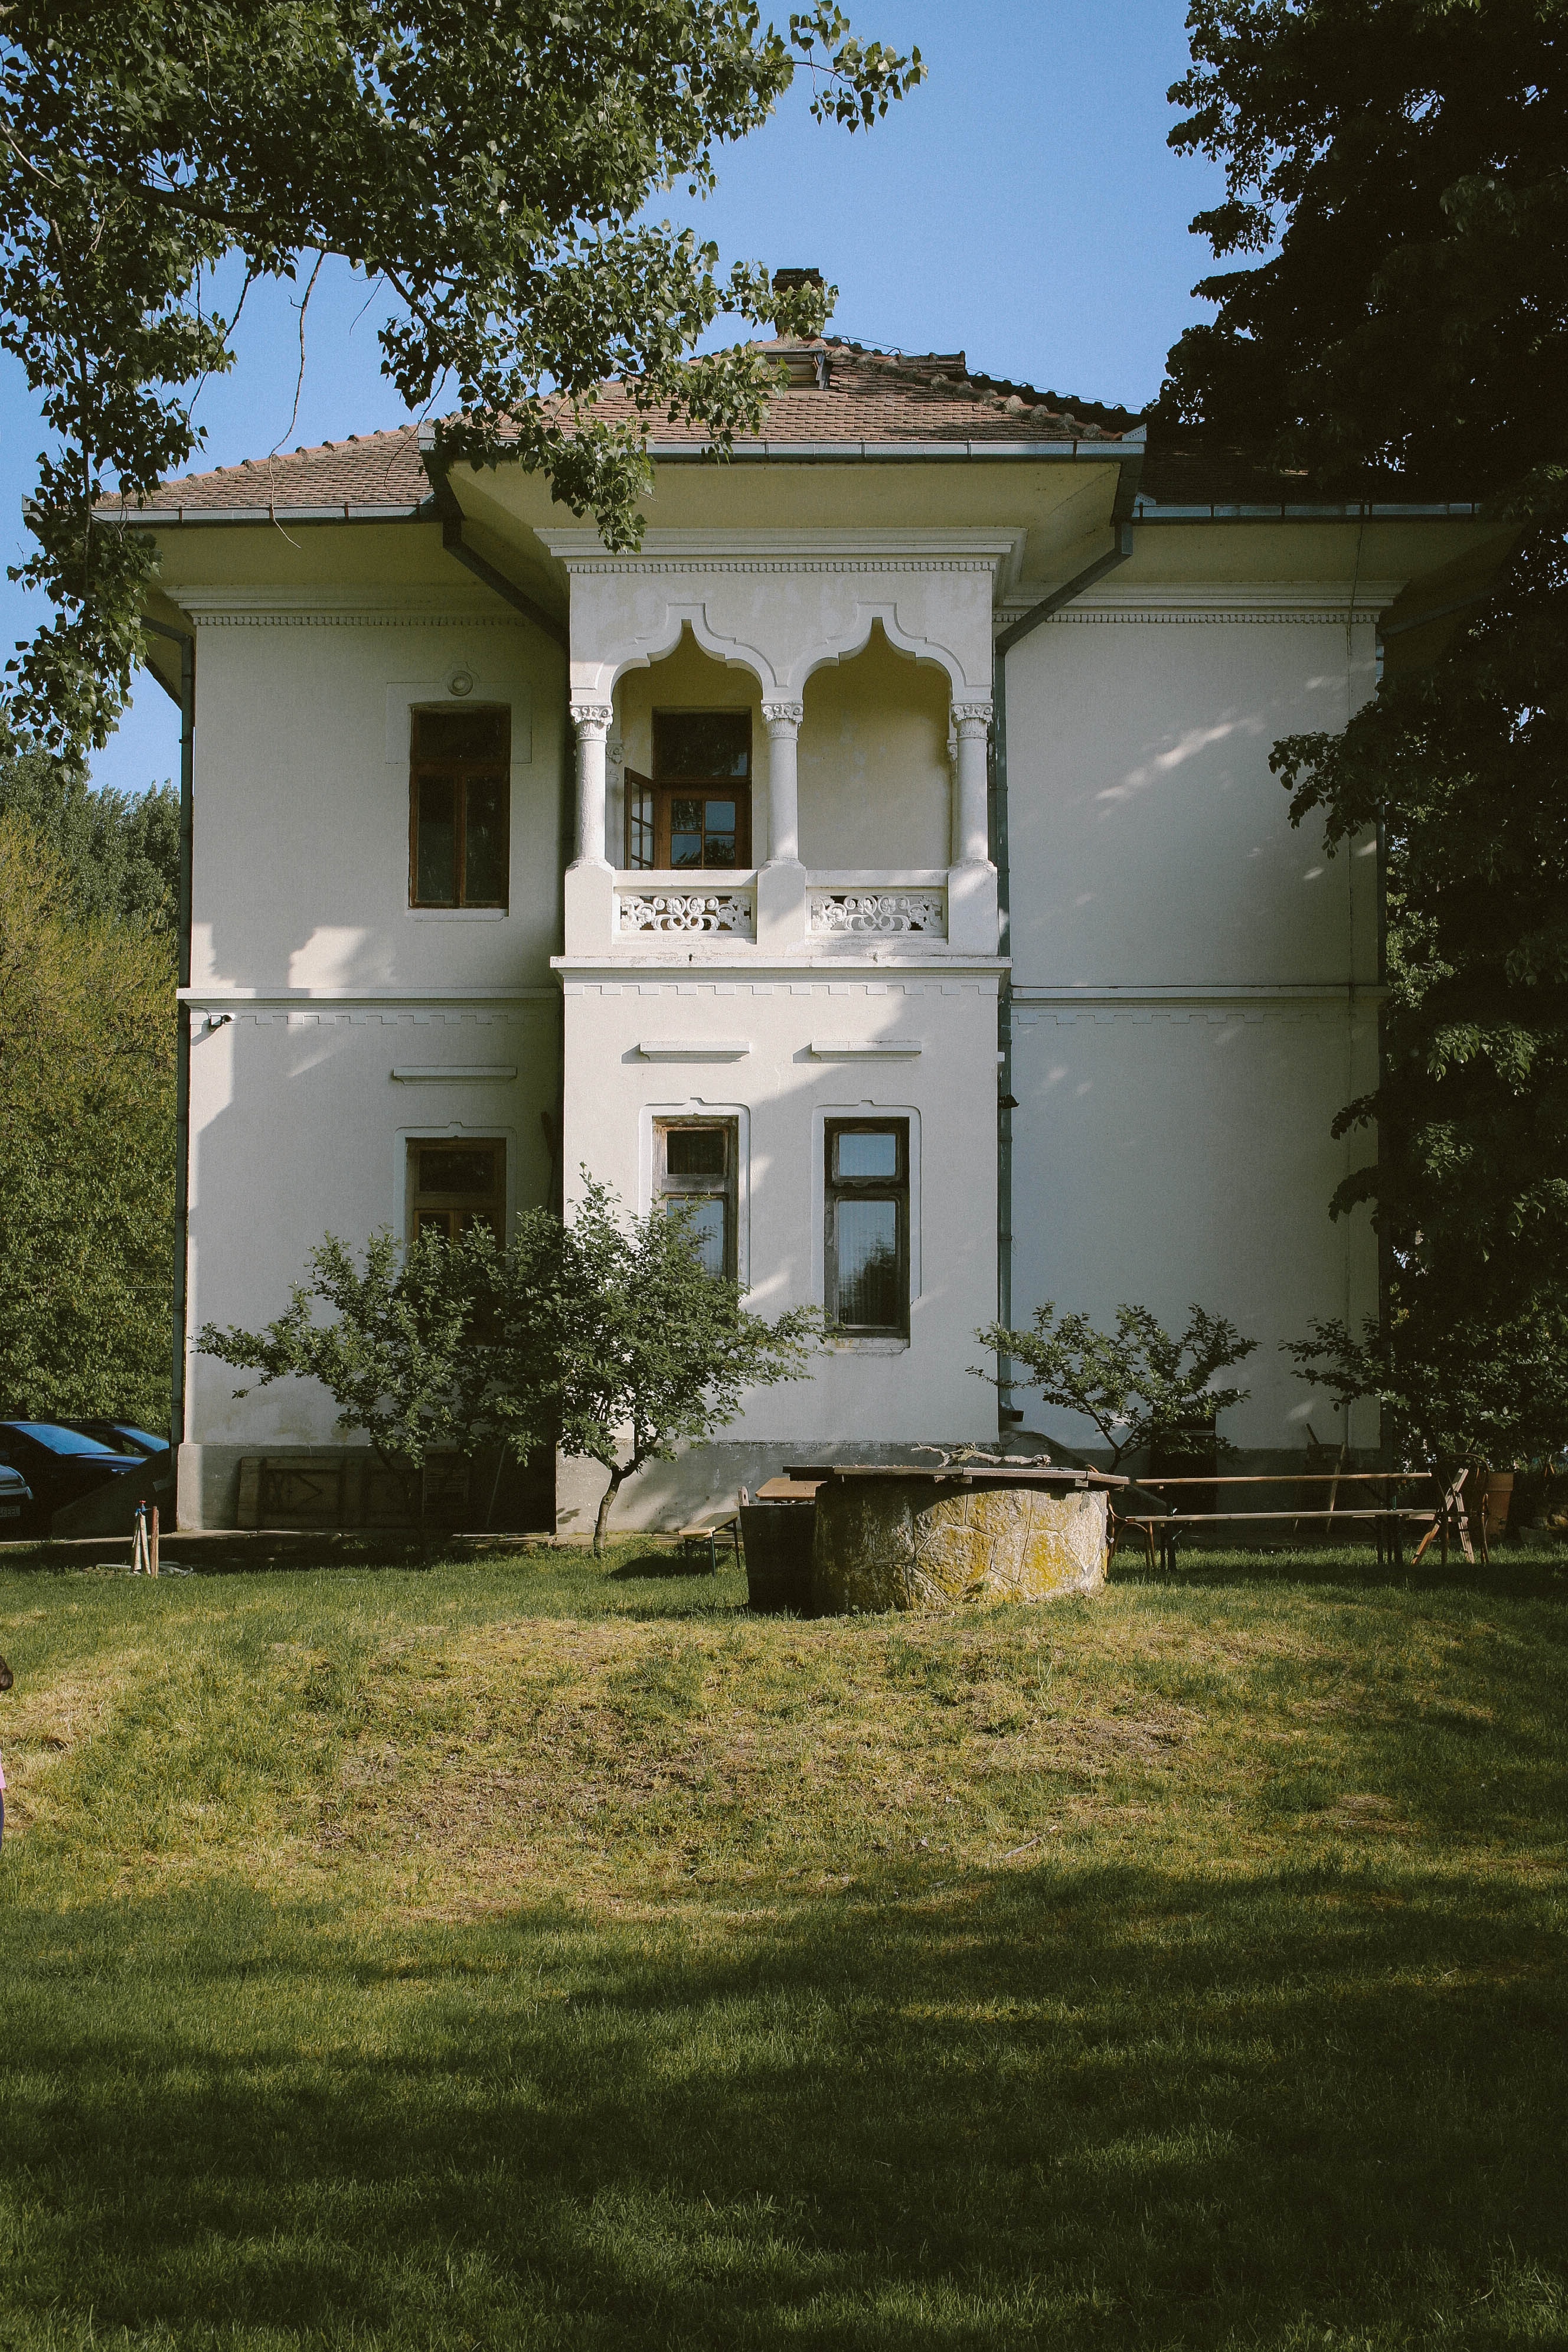
house, property, home, building, architecture, real estate, tree, residential area, cottage, rural area, sky, estate, facade, grass, farmhouse, window, historic house, villa, roof, yard, landscape, plant, siding, lawn, mansion